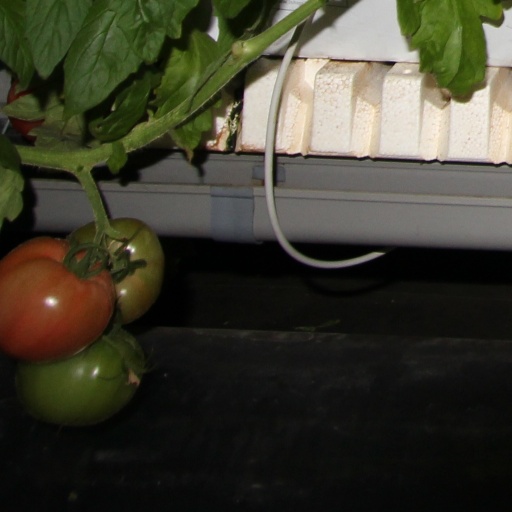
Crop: tomato